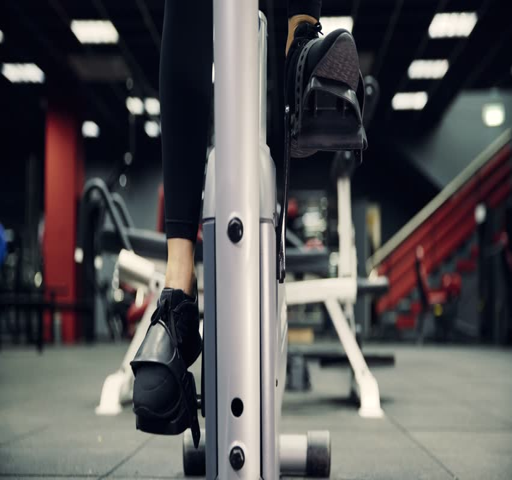
exercise bike - young woman exercising / riding on a stationary bike in a gym